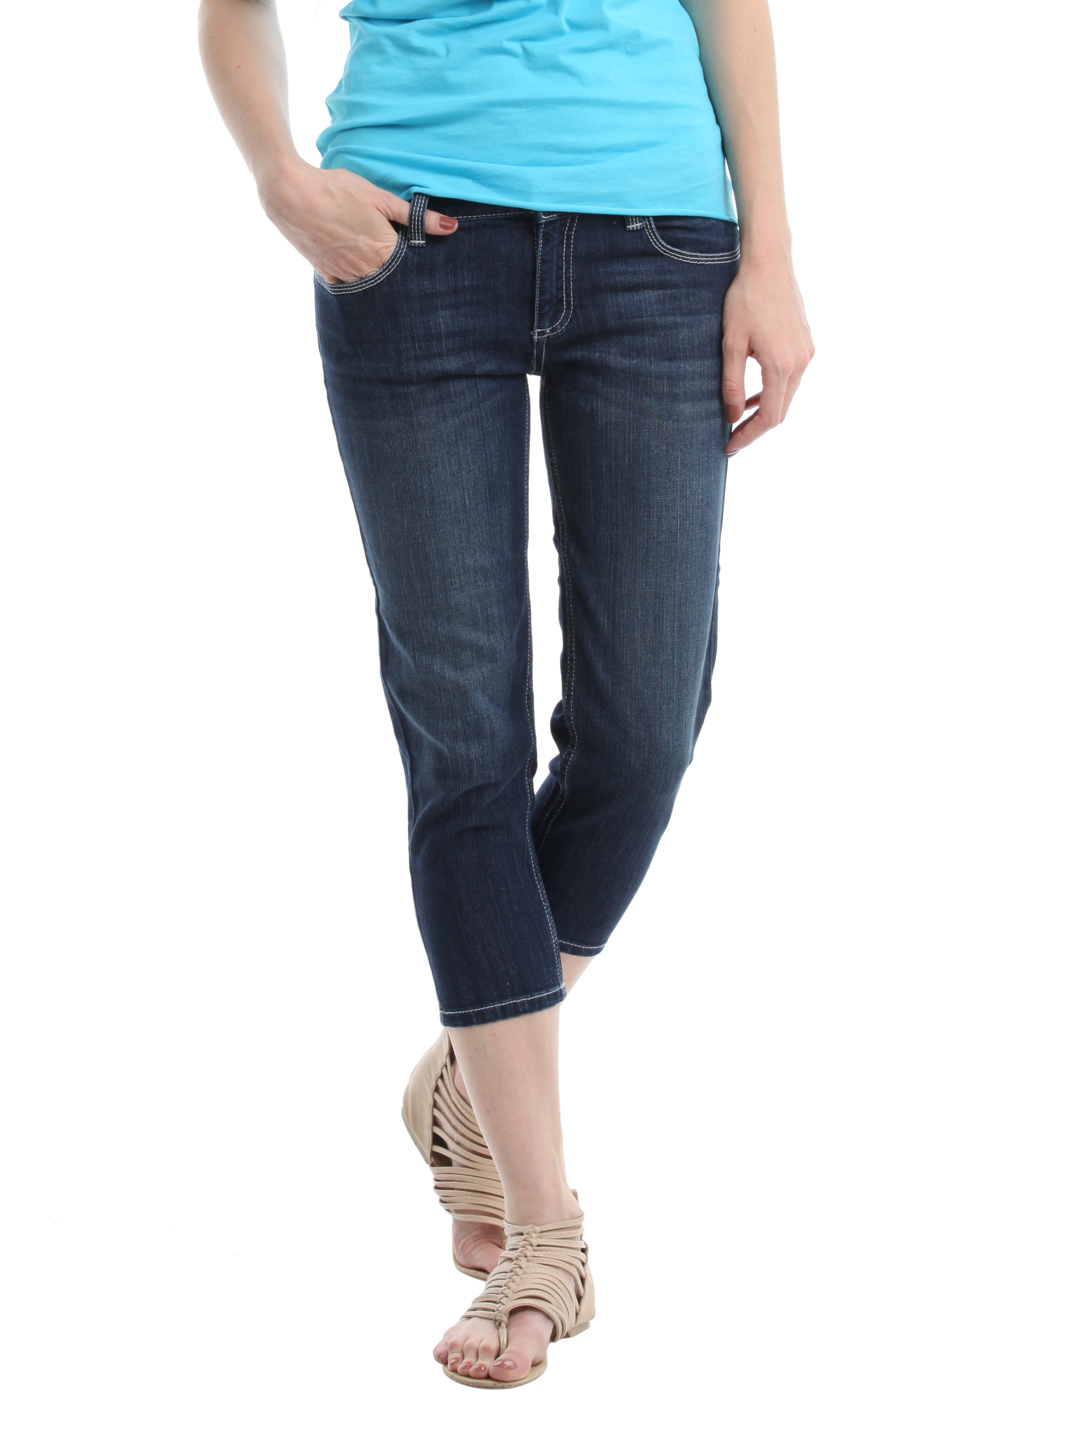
Jealous 21 Women Blue Capris
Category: Apparel / Bottomwear / Capris
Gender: Women
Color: Blue
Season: Summer 2012
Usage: Casual